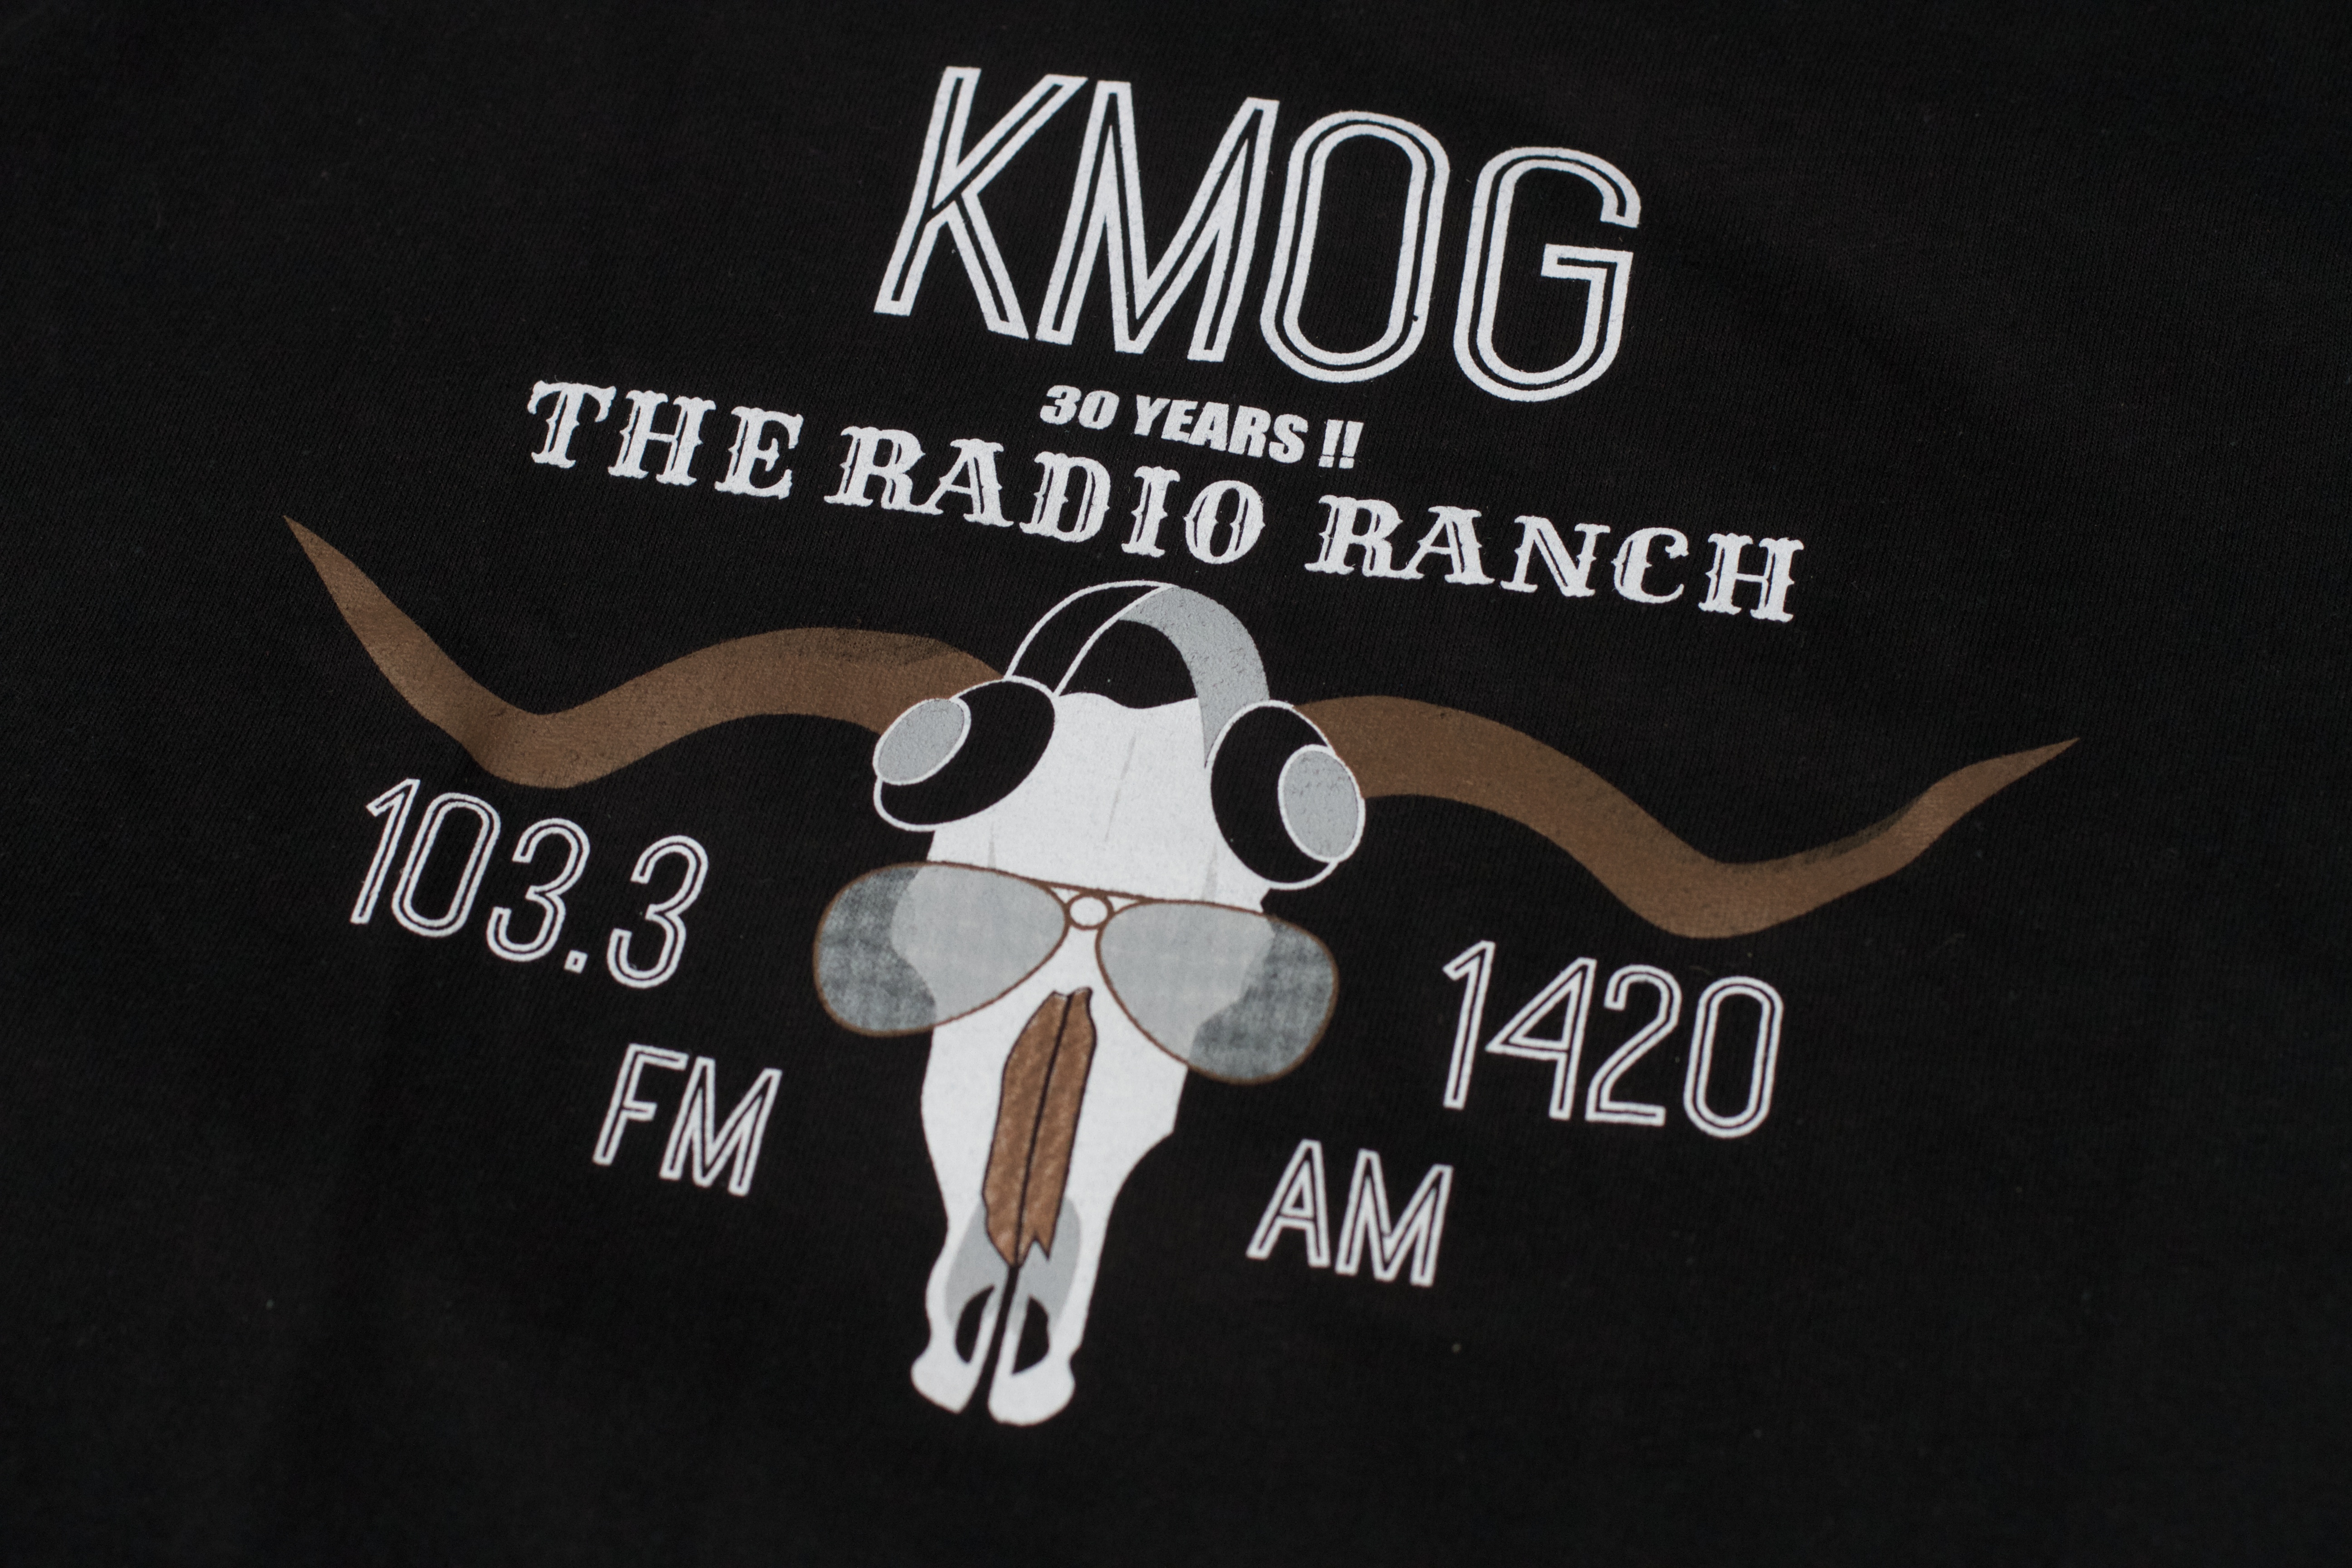
radio, brand, font, illustration, logo, moustache, poster, graphic design, album cover